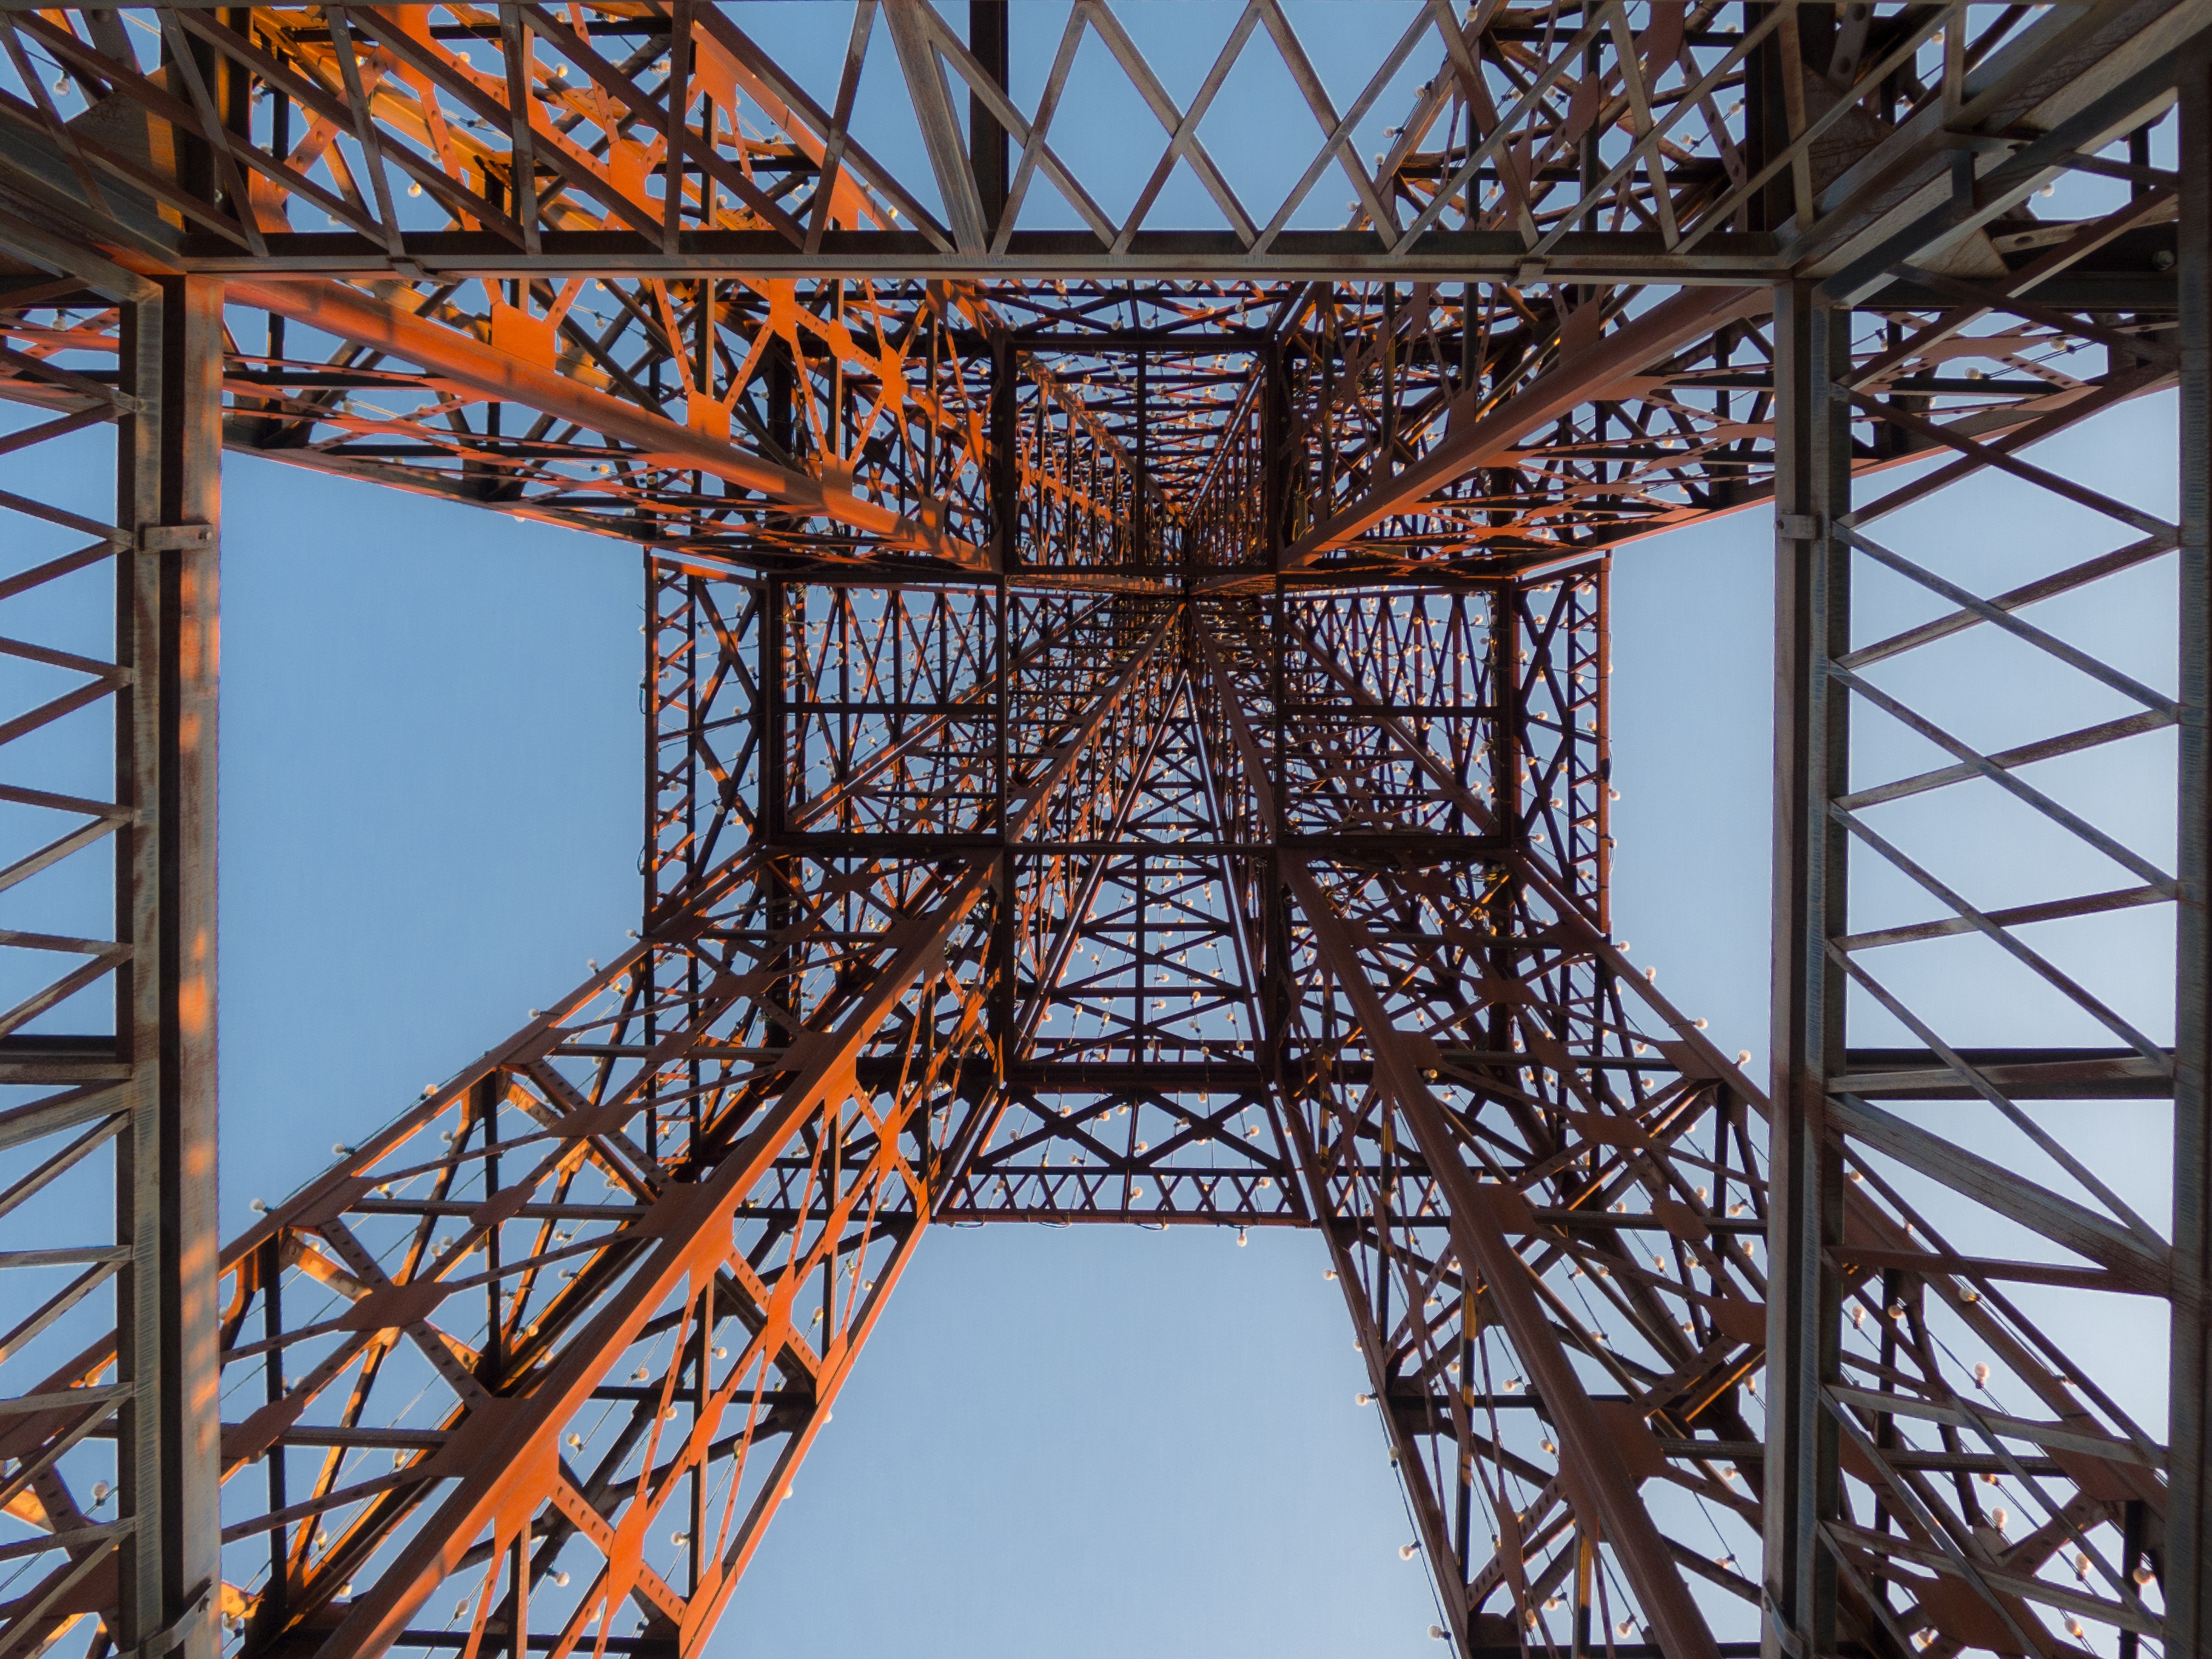
architecture, structure, bridge, eiffel tower, construction, tower, symbol, metal, eiffel, engineering, design, symmetry, iron, cast iron, iron bridge, truss bridge, outdoor structure